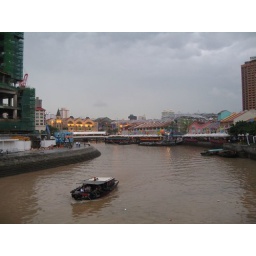
colorful buildings in the background! the water looks kinda muddy though. much better than 10-20 years ago!